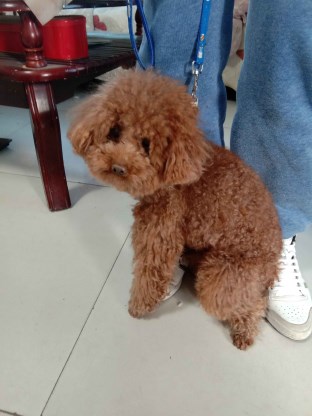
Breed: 7449-n000128-teddy